Neva Enfilade of the Winter Palace

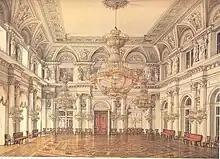
The Concert Hall, the Winter Palace, St Petersburg. Looking towards the doors of The Nicholas Hall. This room, closest to the private apartments was reserved for the court's elite. Watercolor by Alexander Kolb (1860s).

The Concert Hall has an architrave seemingly supported by paired Corinthian columns, the capitals of which serve as plinthes for life-size statues of the various muses. It is decorated in a similar loose Baroque influenced neoclassical style as the Great Anteroom at the western end of the Enfilade. It is indicative of the size of the Winter Palace, that whereas most other royal palaces such as Buckingham Palace, Queluz and Sanssouci all have music rooms, the Winter Palace has a concert hall. This is because it was the intention of the builders of the Winter Palace that their palace should outshine all other royal palaces. In fact Catherine the Great, for whom the enfilade was designed, was delighted when she bought an art collection for the Winter Palace that Frederick the Great, the creator of Sanssouci could not afford.